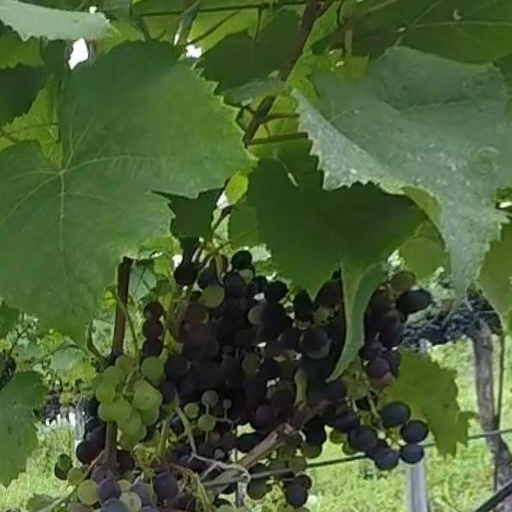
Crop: grape